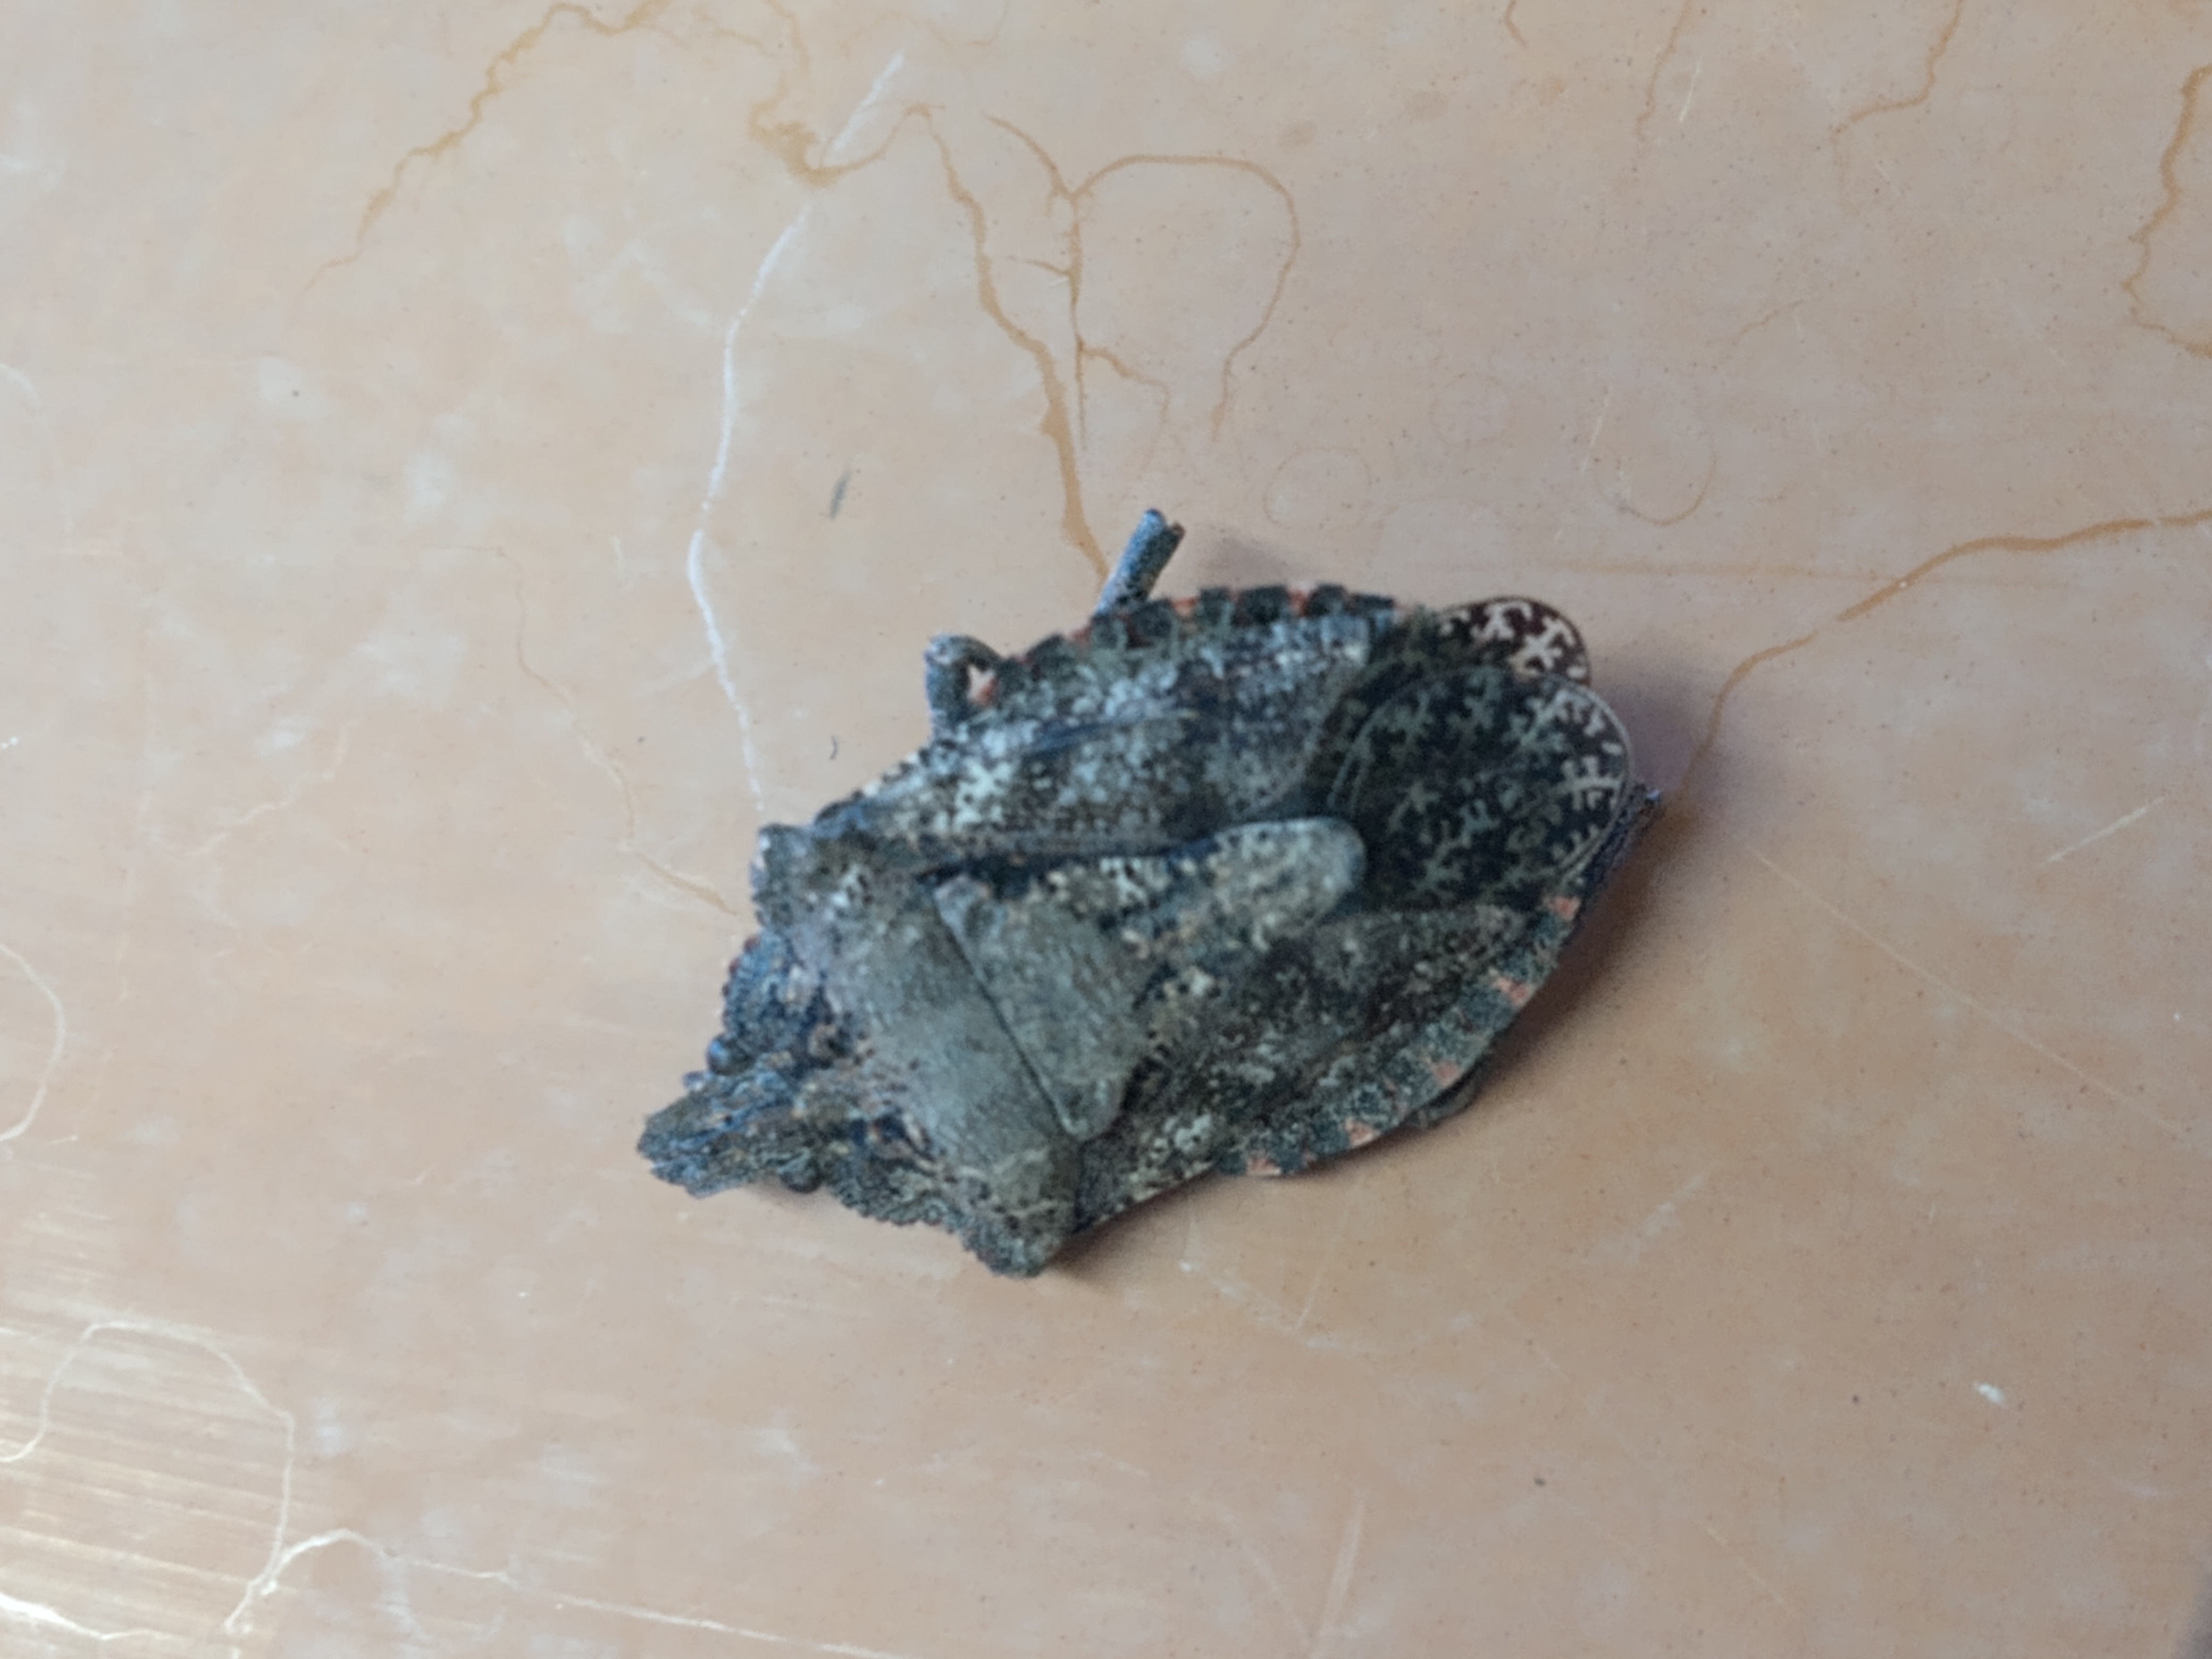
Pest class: stink_bug